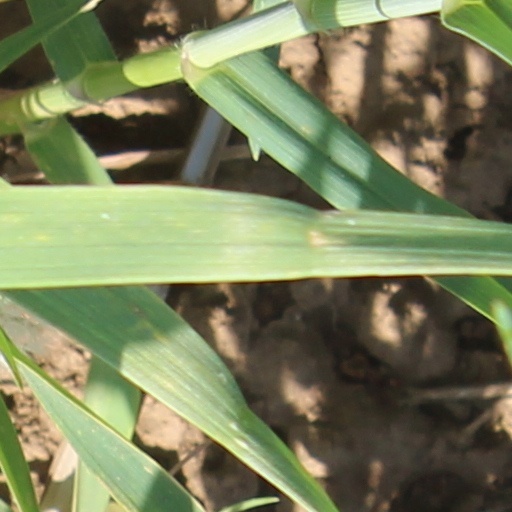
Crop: wheat